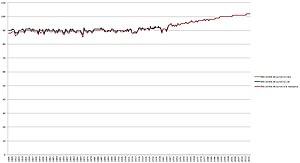
- Dernier centile de survie à la naissance: âge à partir duquel 99% de la population est morte. - Dernier centile de survie à 1 an: âge à partir duquel 99% de la population de la population ayant survécu à leur 1er anniversaire est morte. - Dernier centile de survie à 5 ans: âge à partir duquel 99% de la population de la population ayant survécu à leur 5ème anniversaire est morte.
En 2018, il y a eu 609 648 décès en France — contre 606 274 en 2017 — pour une population de 66,89 millions d'habitants soit un taux de mortalité de 9,1 pour 1000, un taux stable sur les 10 dernières années.